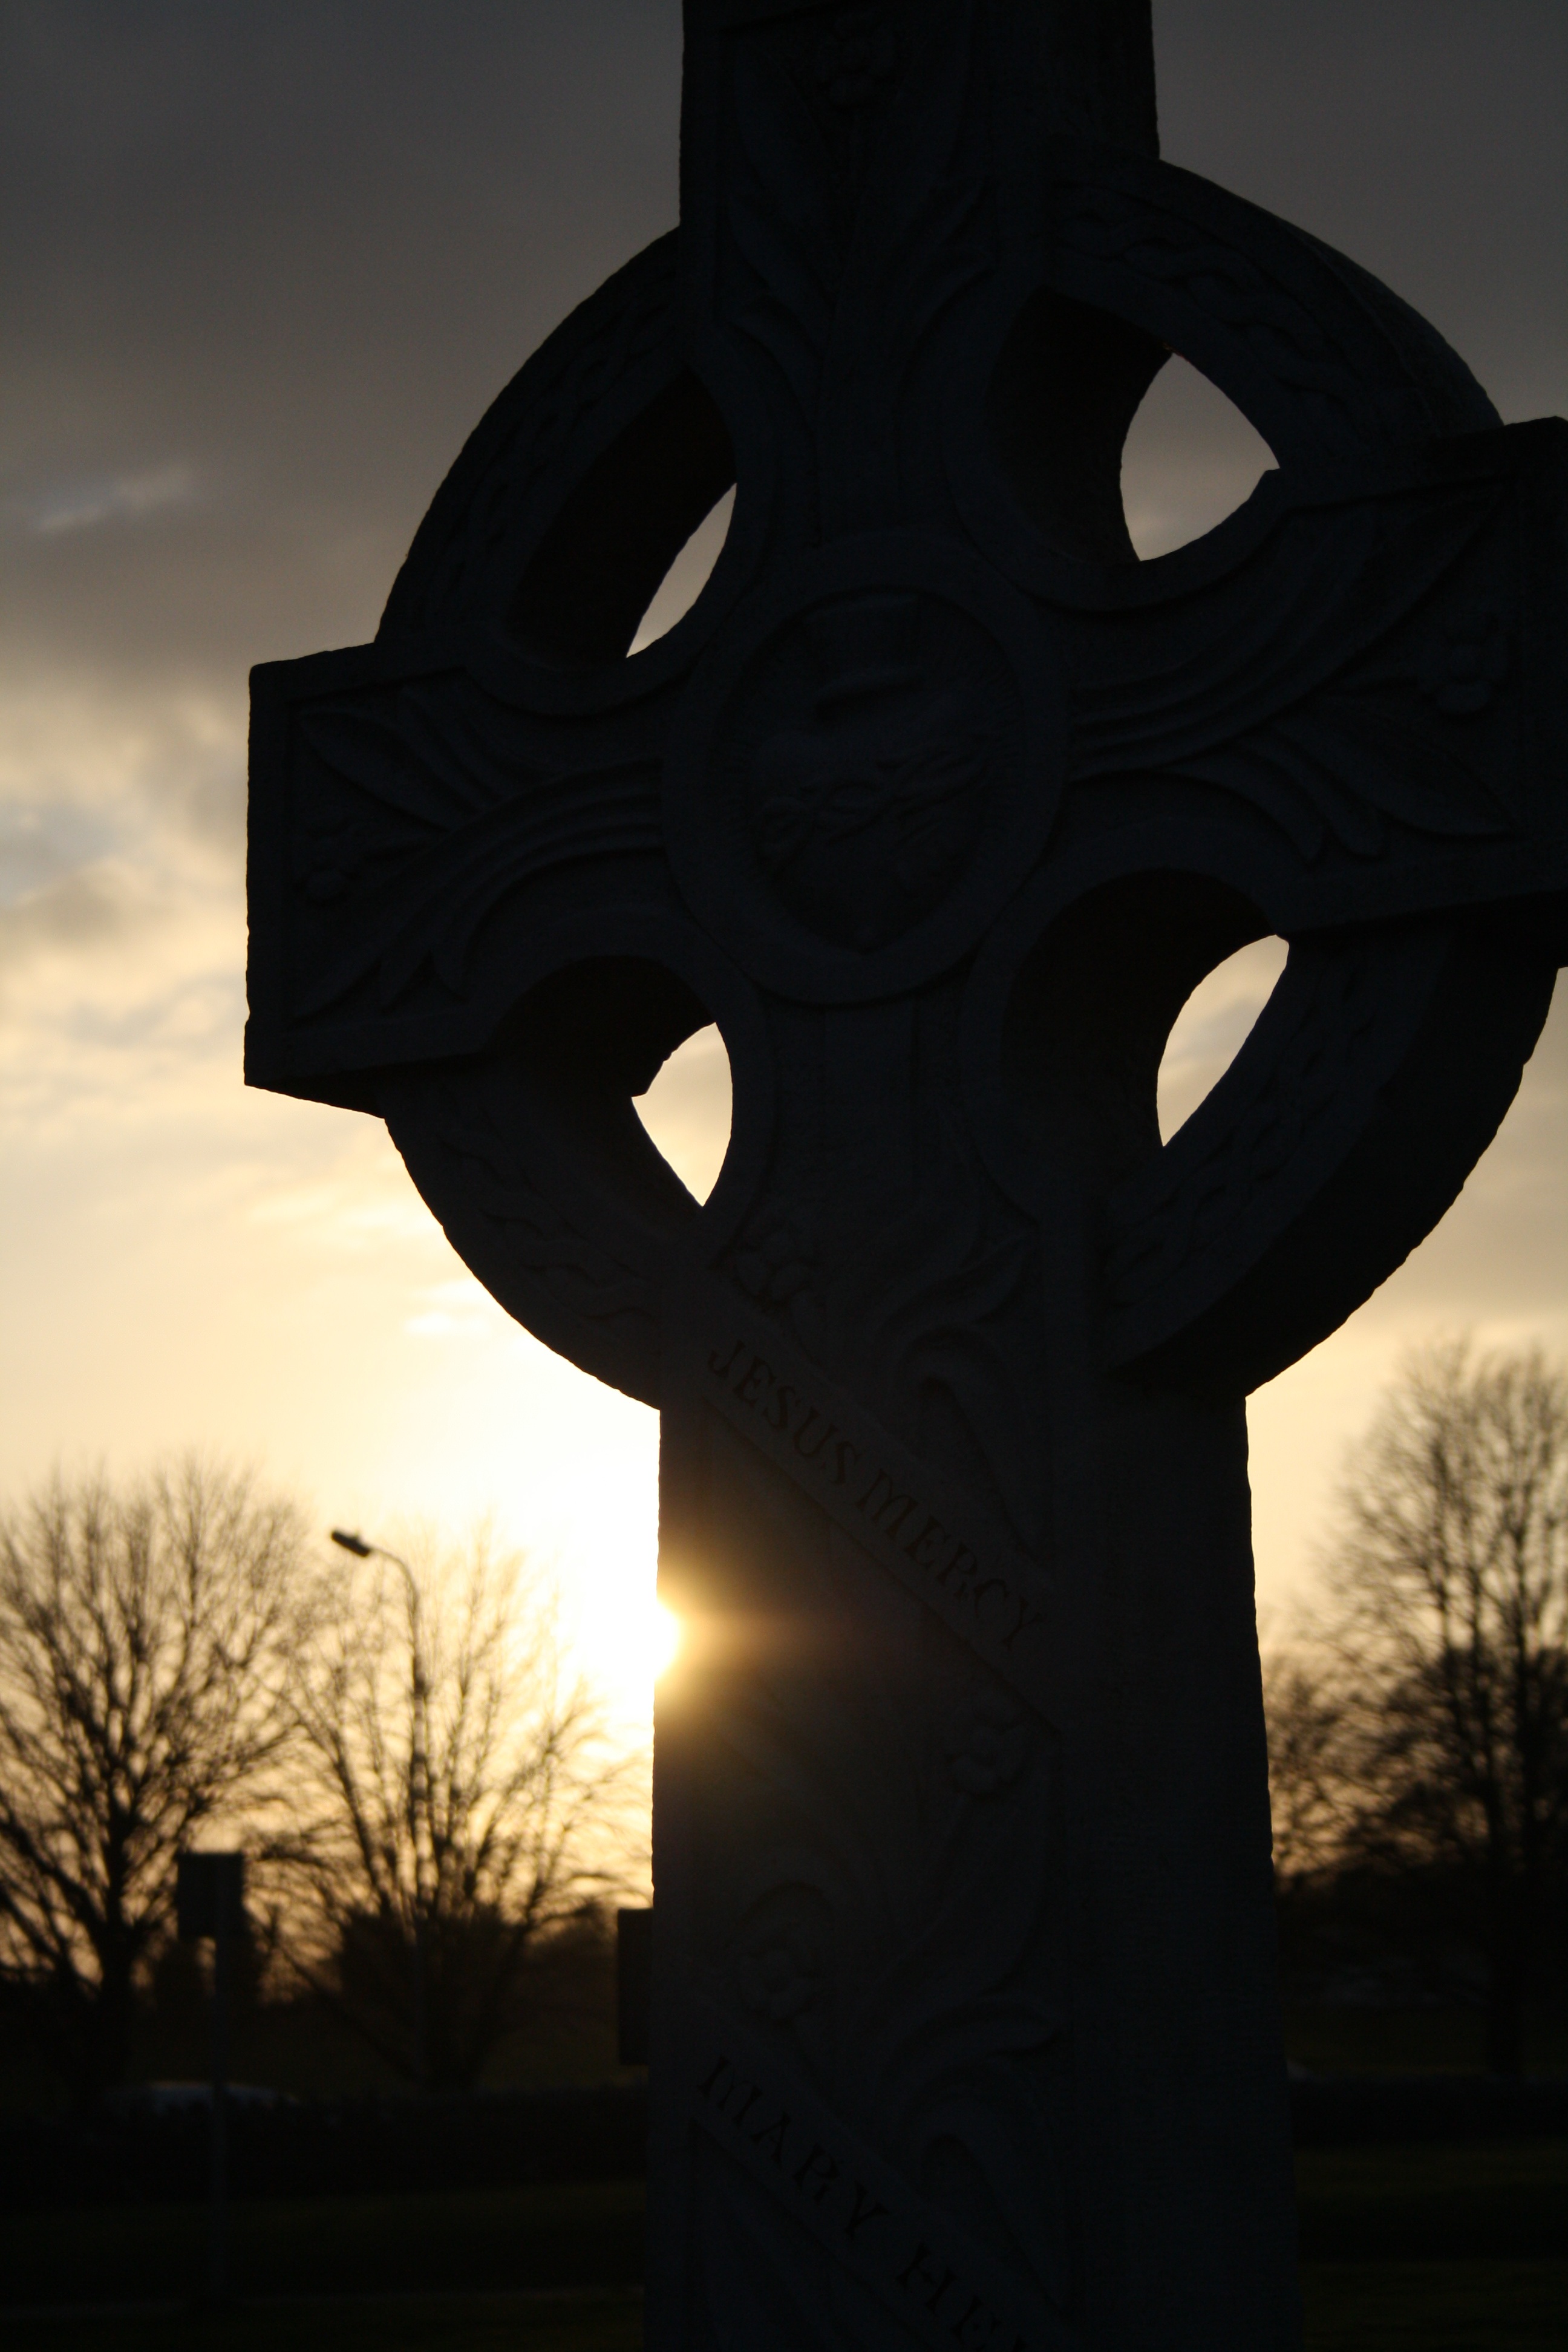
silhouette, light, old, stone, monument, statue, symbol, religion, darkness, street light, cross, lighting, celtic cross, grave, sculpture, religious, memorial, art, gravestone, symmetry, headstone, light fixture, celtic